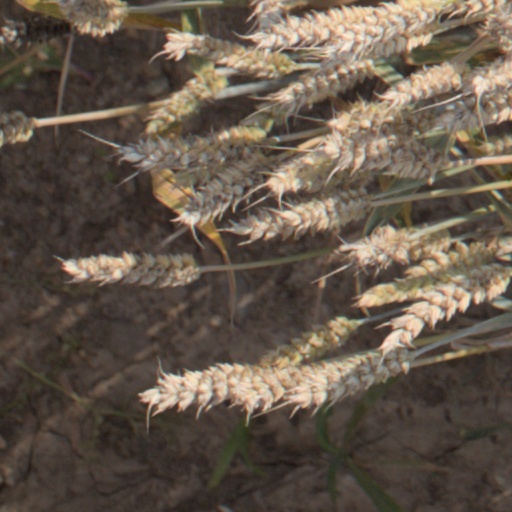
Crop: wheat